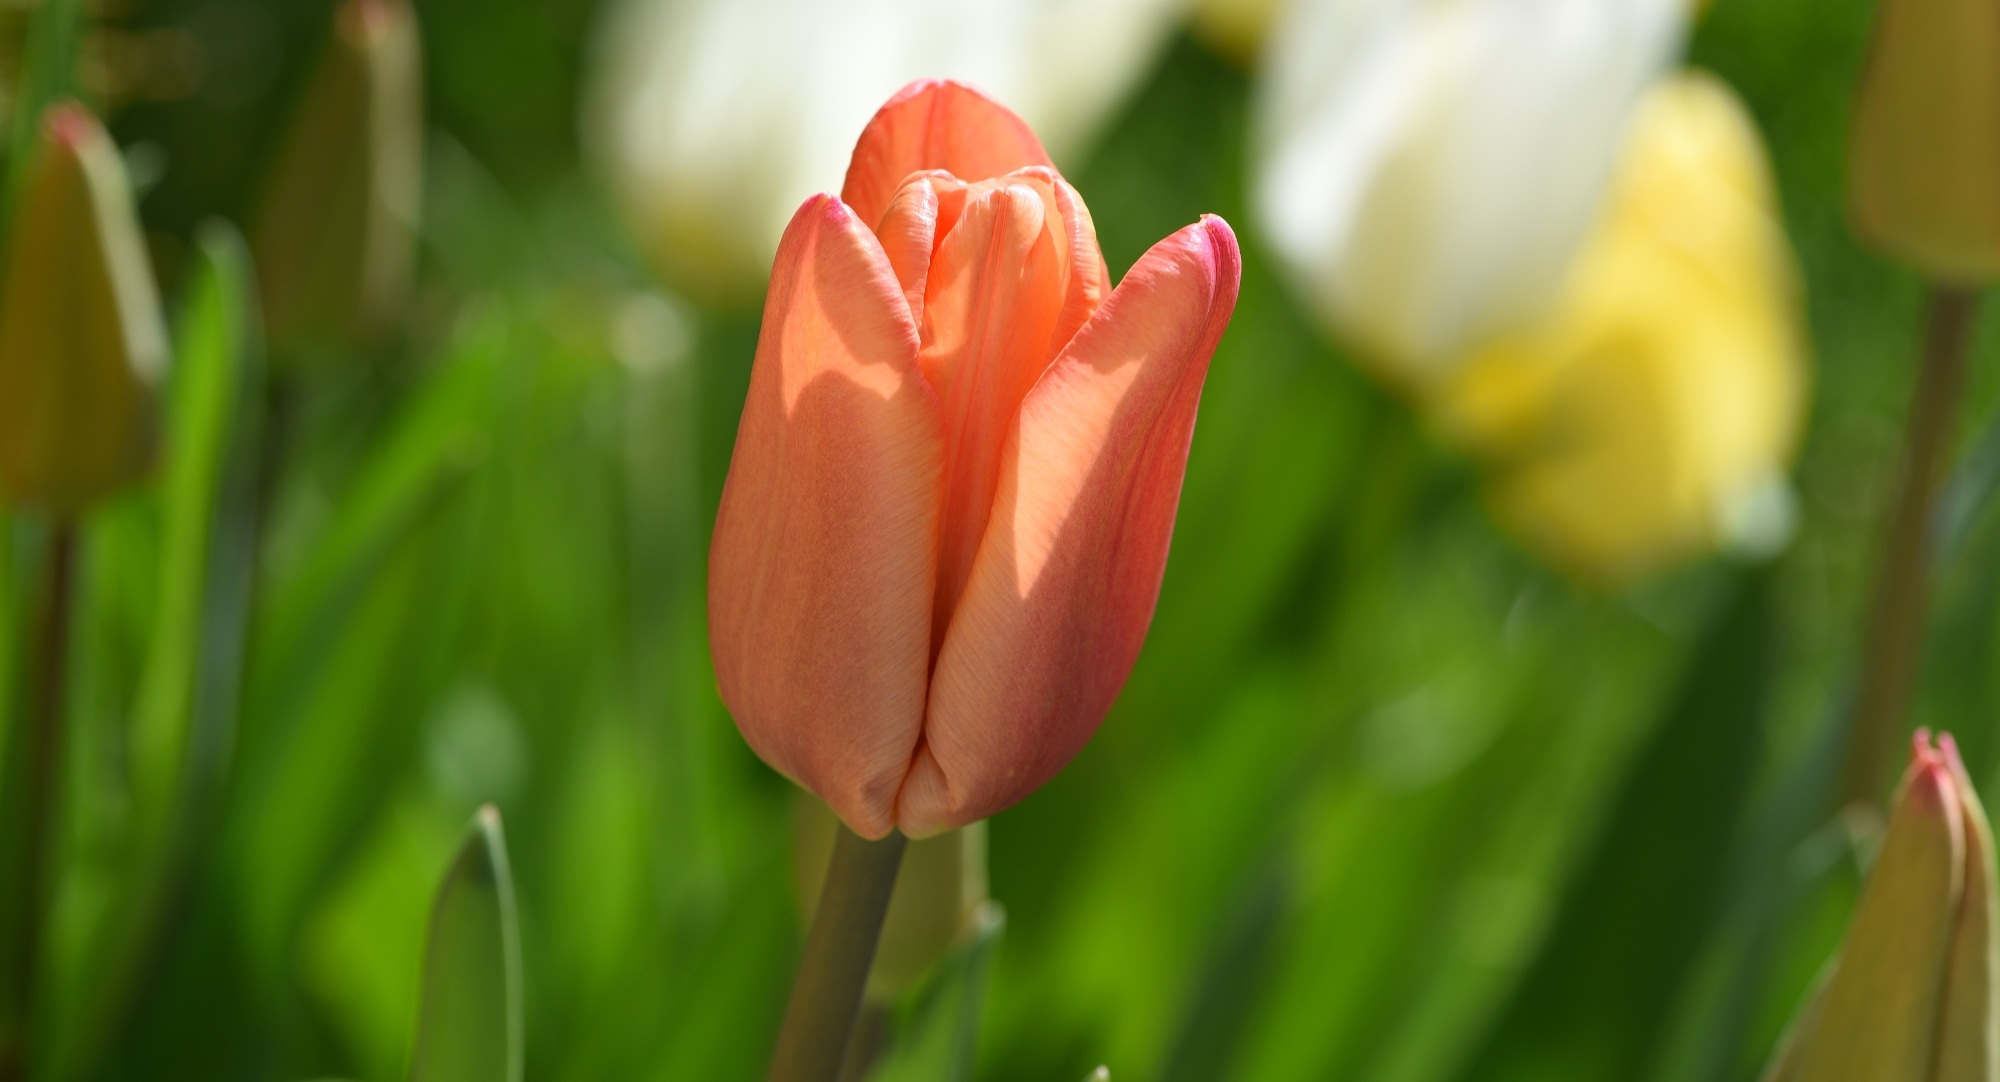
plant, flower, petal, tulip, orange, spring, botany, yellow, garden, close, flora, spring flower, macro photography, pale, flowering plant, schnittblume, plant stem, land plant